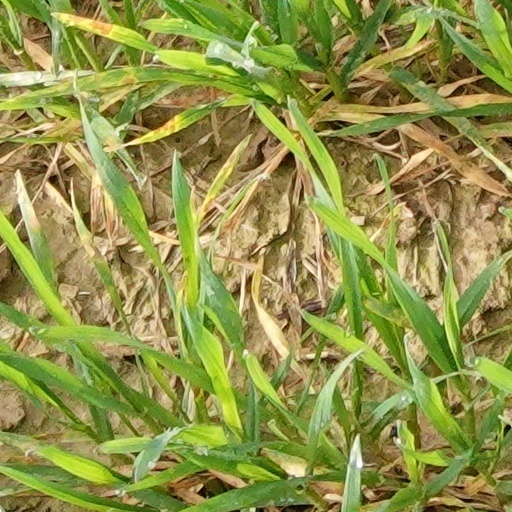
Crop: wheat